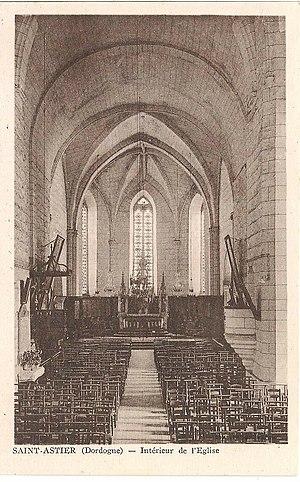
Intérieur de l'église de Saint-Astier. Carte postale vers 1900.
L'église Saint-Astier est une église catholique située à Saint-Astier, en France.